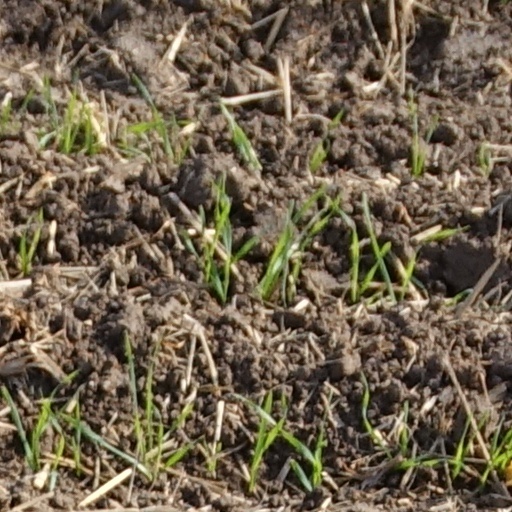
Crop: wheat